Mann Act

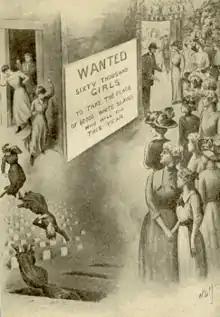
Newspaper clip: "Wanted sixty thousand girls to take the place of 60,000 white slaves who will die this year"

The Mann Act, previously called the White-Slave Traffic Act of 1910, is a United States federal law, passed June 25, 1910 (ch. 395, ; codified as amended at ). It is named after Congressman James Robert Mann of Illinois.